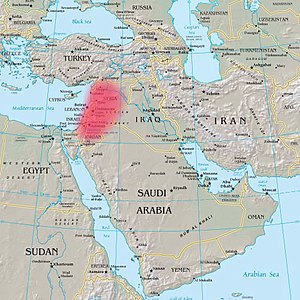
Levanten
Levanten
Levanten er et historisk-geografisk begreb, der betegner et stort område i Nærøsten, omtrent afgrænset mod nord af Taurusbjergene, mod syd af den arabiske ørken, mod vest af Middelhavet, mens det mod øst strækker sig ind i det Øvre Mesopotamien; dog medtager nogle definitioner næsten hele Mesopotamien.